The Intruder (1999 film)

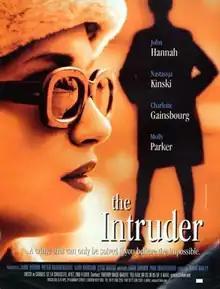
Theatrical release poster

The Intruder is a 1999 psychological thriller directed by David Bailey from a screenplay by Jamie Brown, based on the novel of the same name by Brooke Leimas. It stars Charlotte Gainsbourg as a woman who suspects she is being stalked, possibly by her husband's first wife, who was murdered three years ago.